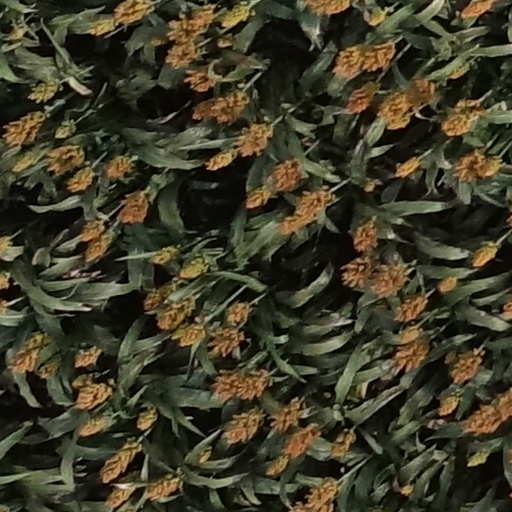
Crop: sorghum